Renaissance magic

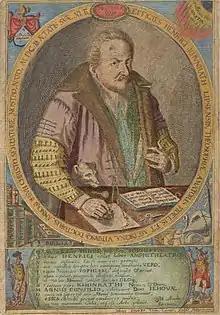
Portrait of Heinrich Khunrath from his "Amphitheatrum sapientiae aeternae"

Giordano Bruno (1548–1600) was an Italian Dominican friar, philosopher, mathematician, poet, cosmological theorist, and Hermetic occultist. He is known for his cosmological theories, which conceptually extended the then-novel Copernican model. He proposed that the stars were distant suns surrounded by their own planets, and he raised the possibility that these planets might foster life of their own, a cosmological position known as cosmic pluralism. He also insisted that the universe is infinite and could have no "center".